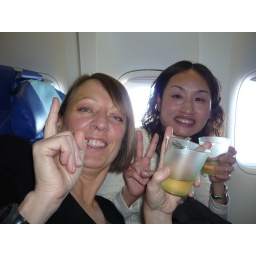
Said &amp;quot; Hi &amp;quot; after drank of white wine in the airplane - Flight to HK on 20 Oct 2007